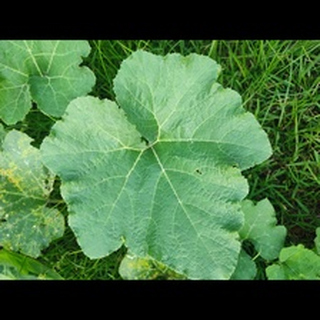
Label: healthy_pumpkin